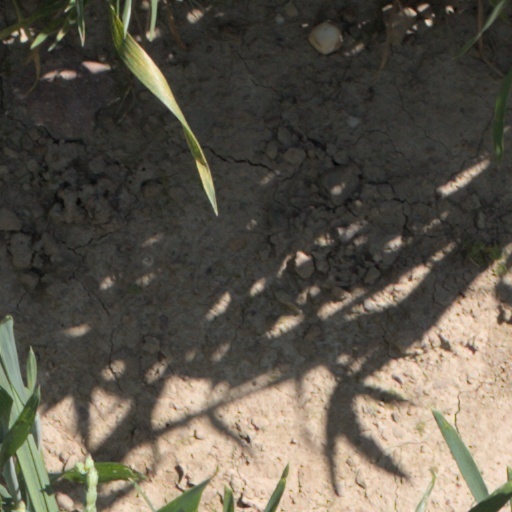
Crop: wheat